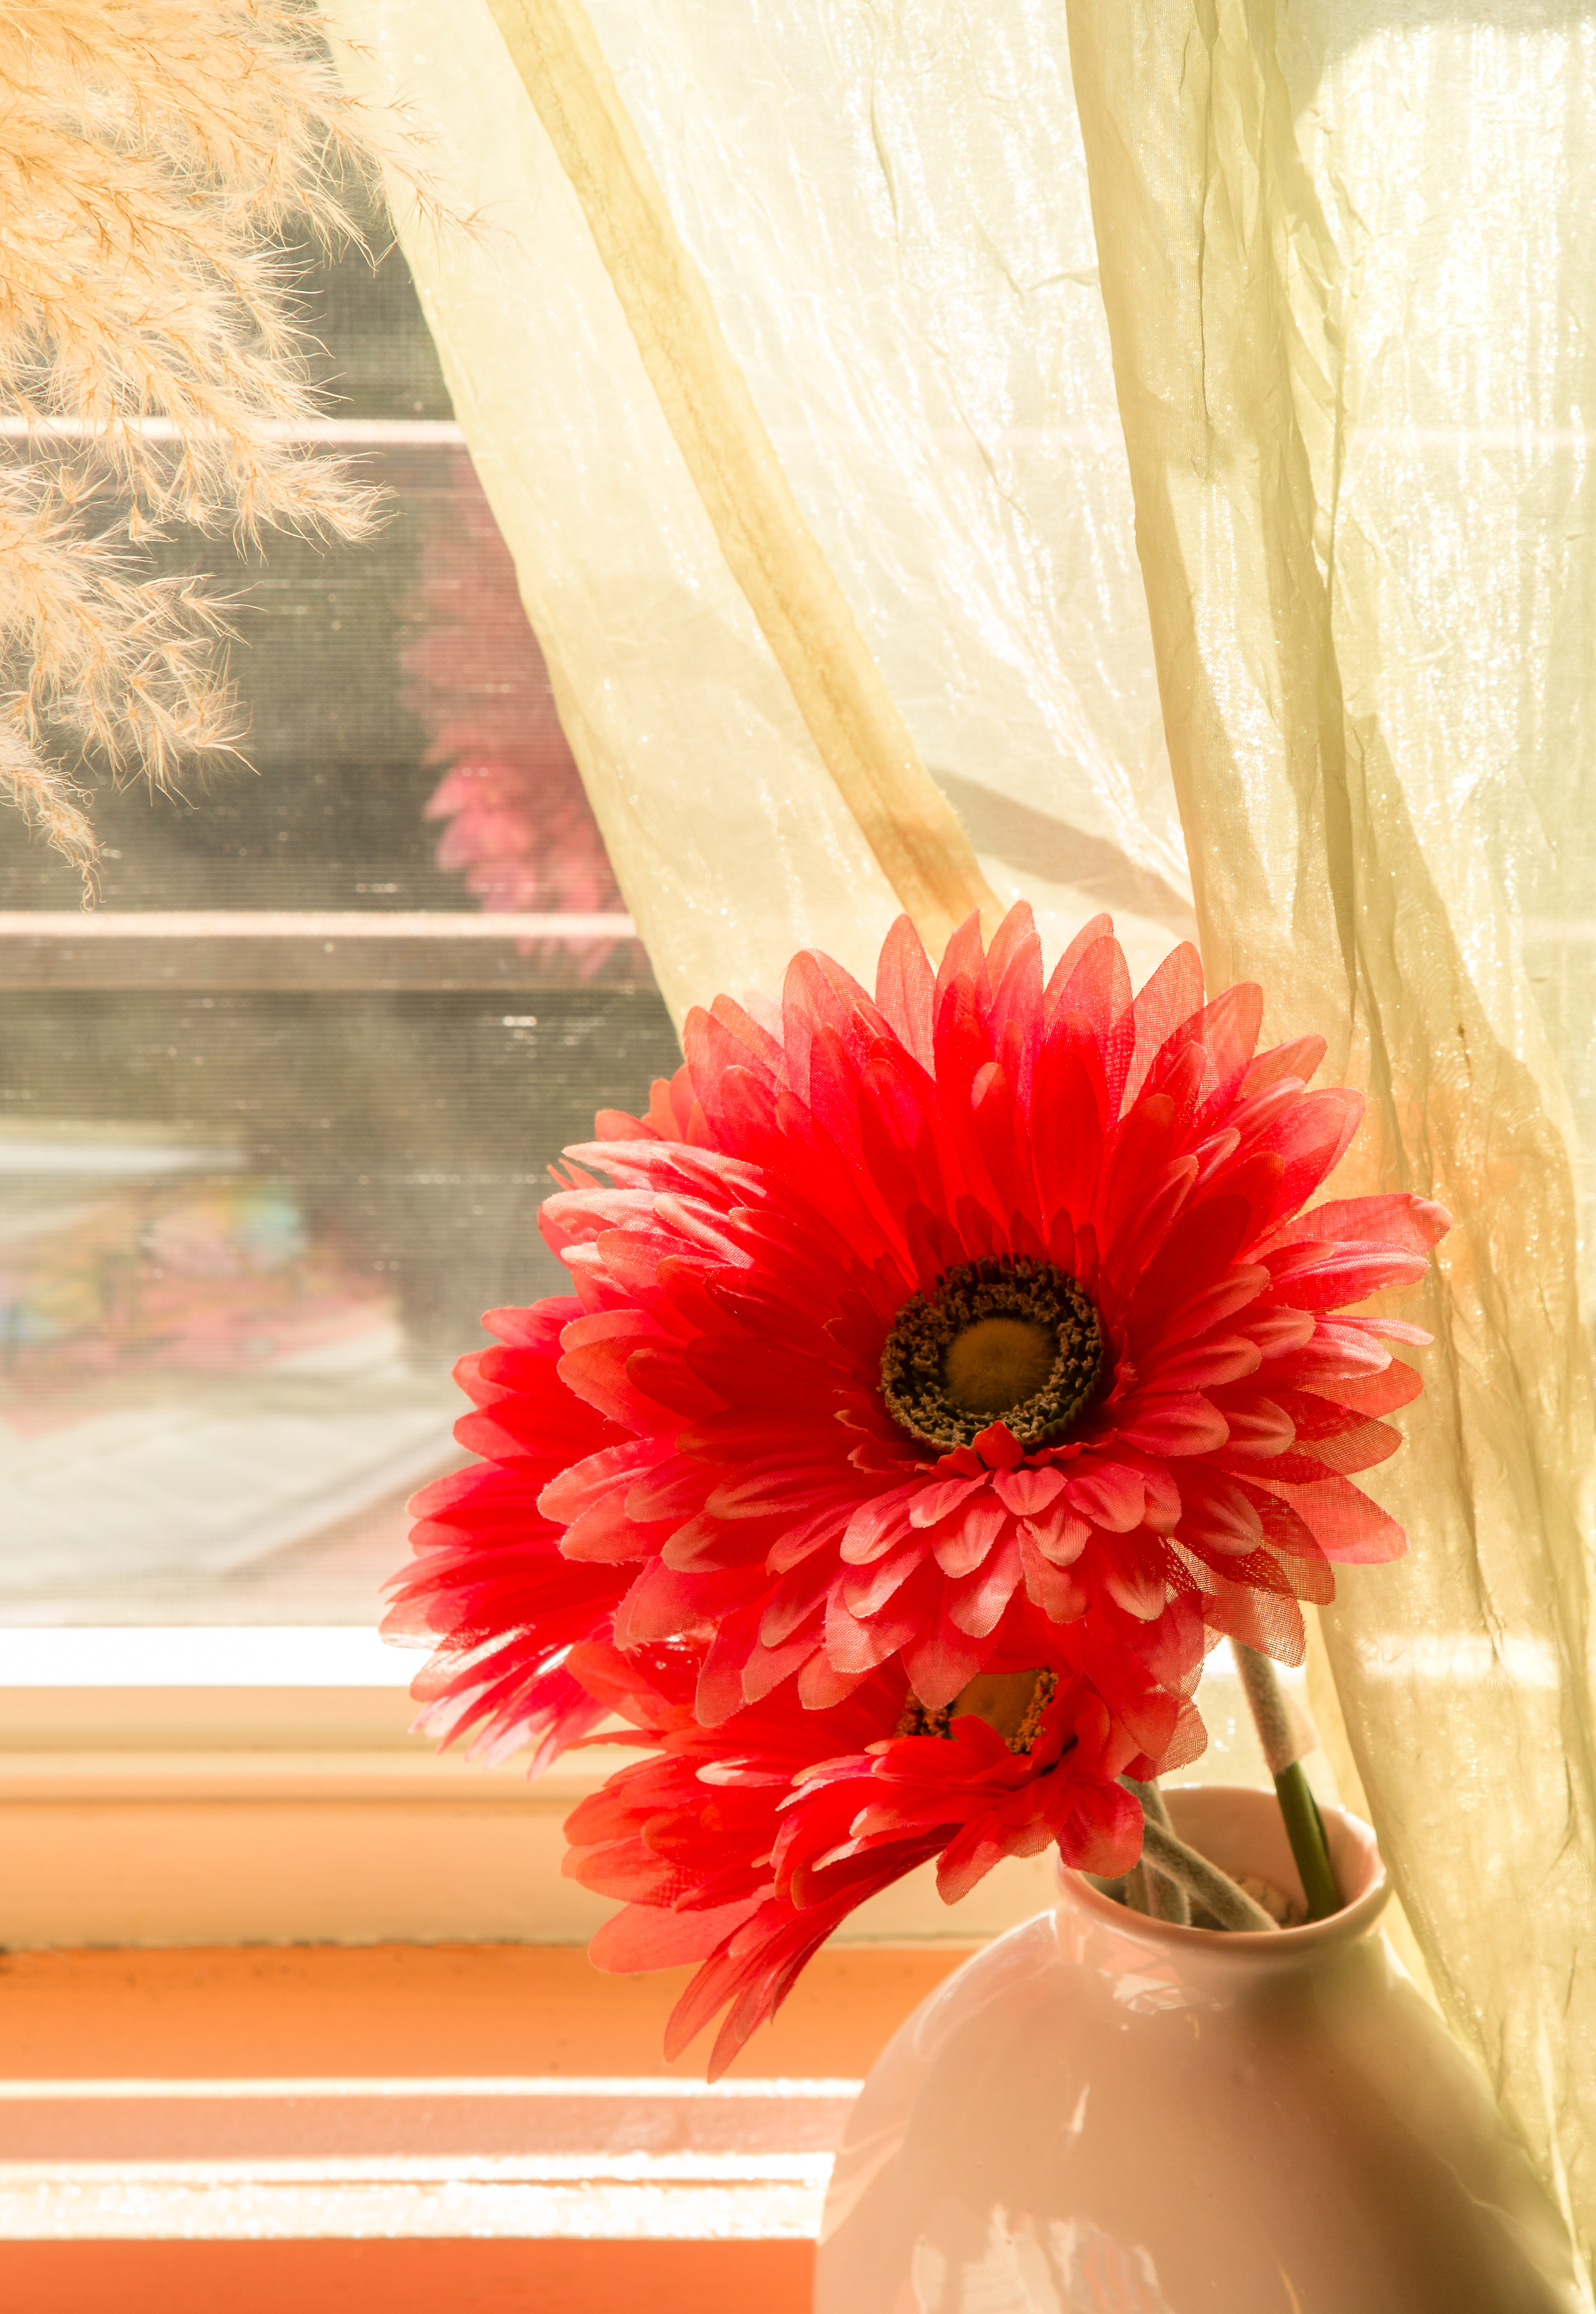
light, plant, flower, petal, window, home, vase, red, color, curtain, object, yellow, pink, gerbera, simple, floristry, flowering plant, daisy family, flower bouquet, floral design, land plant, flower arranging